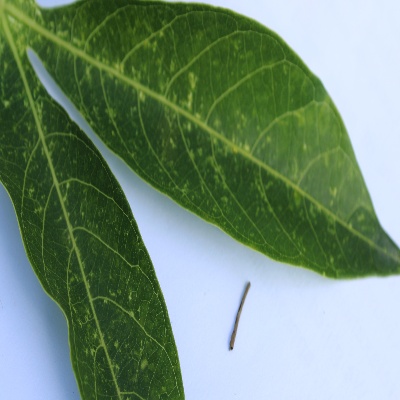
Crop: Cassava
Condition: mosaic